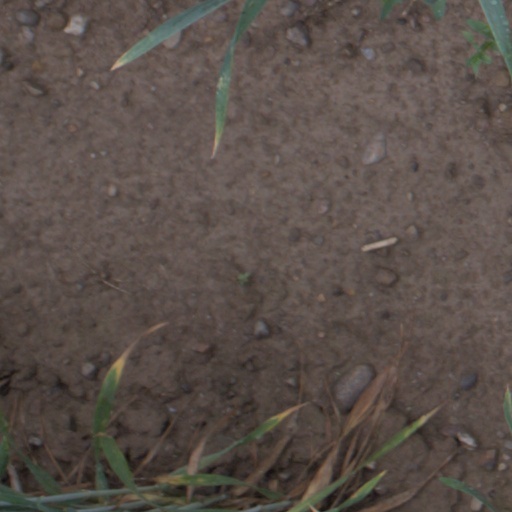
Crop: wheat